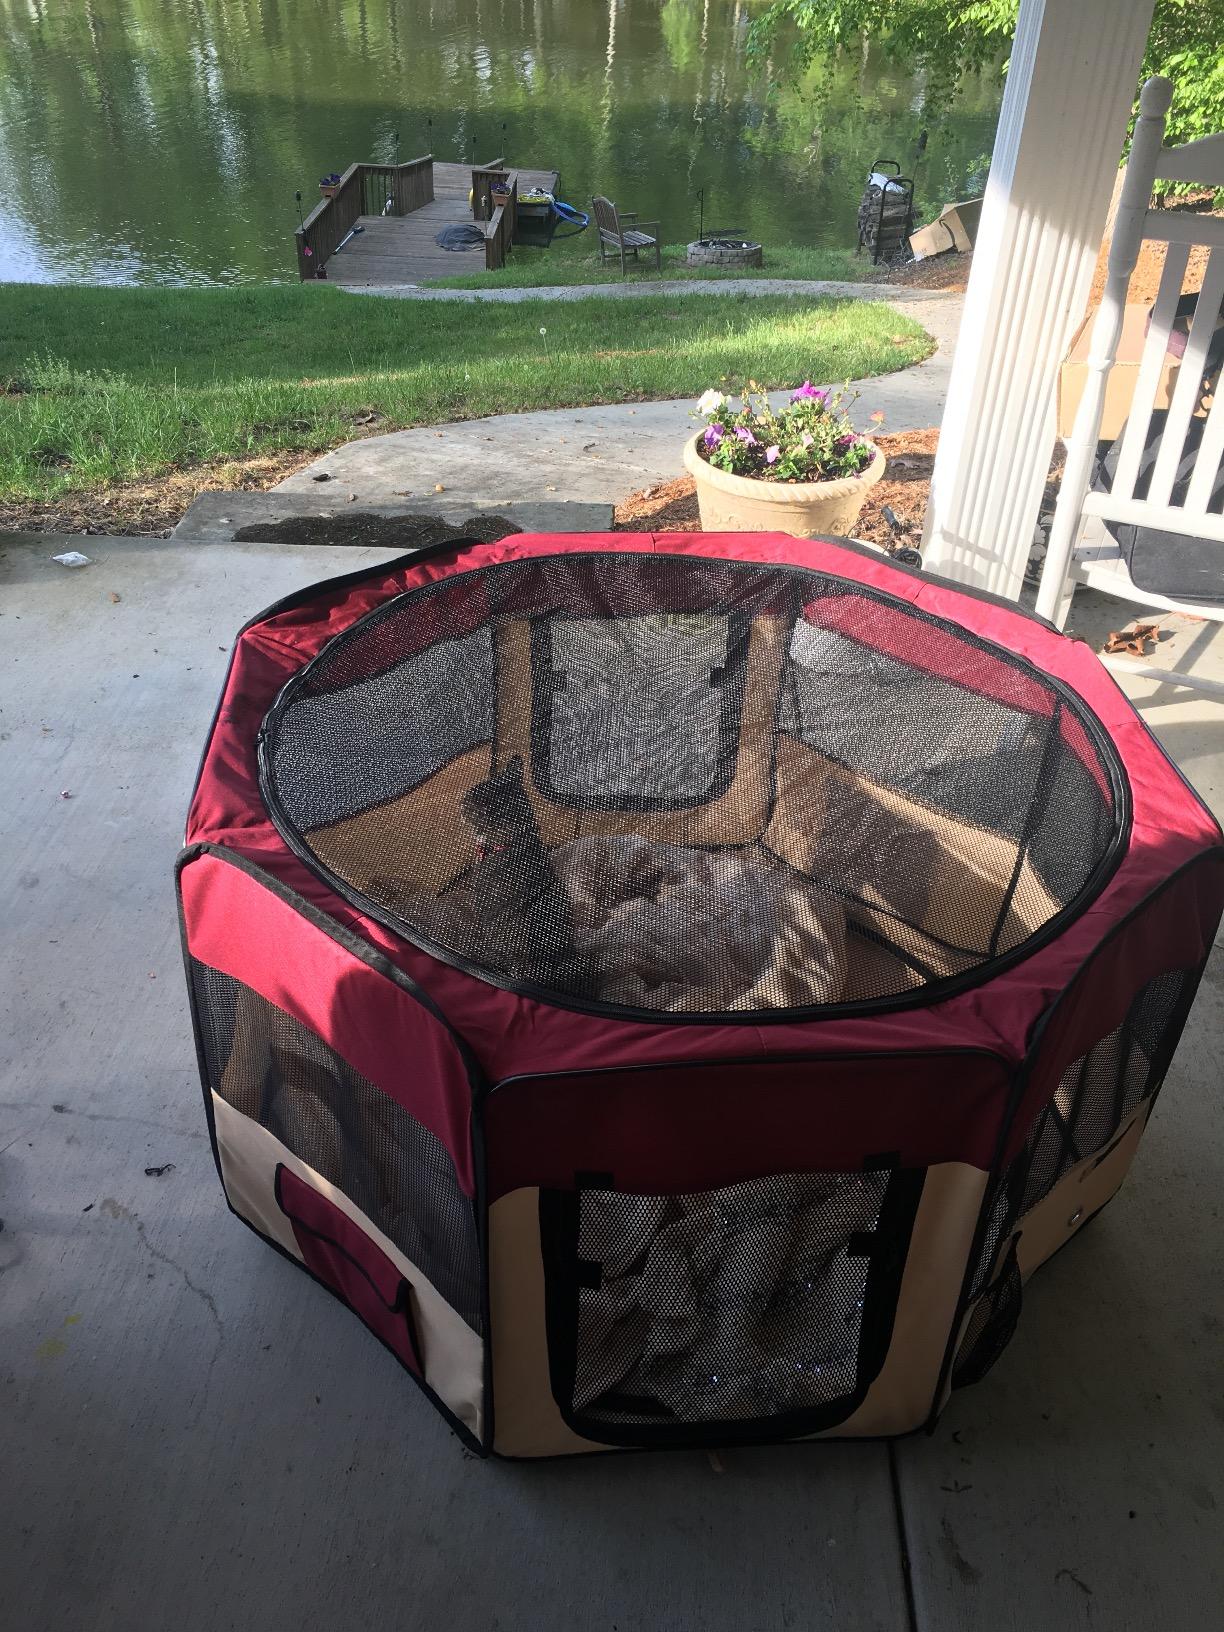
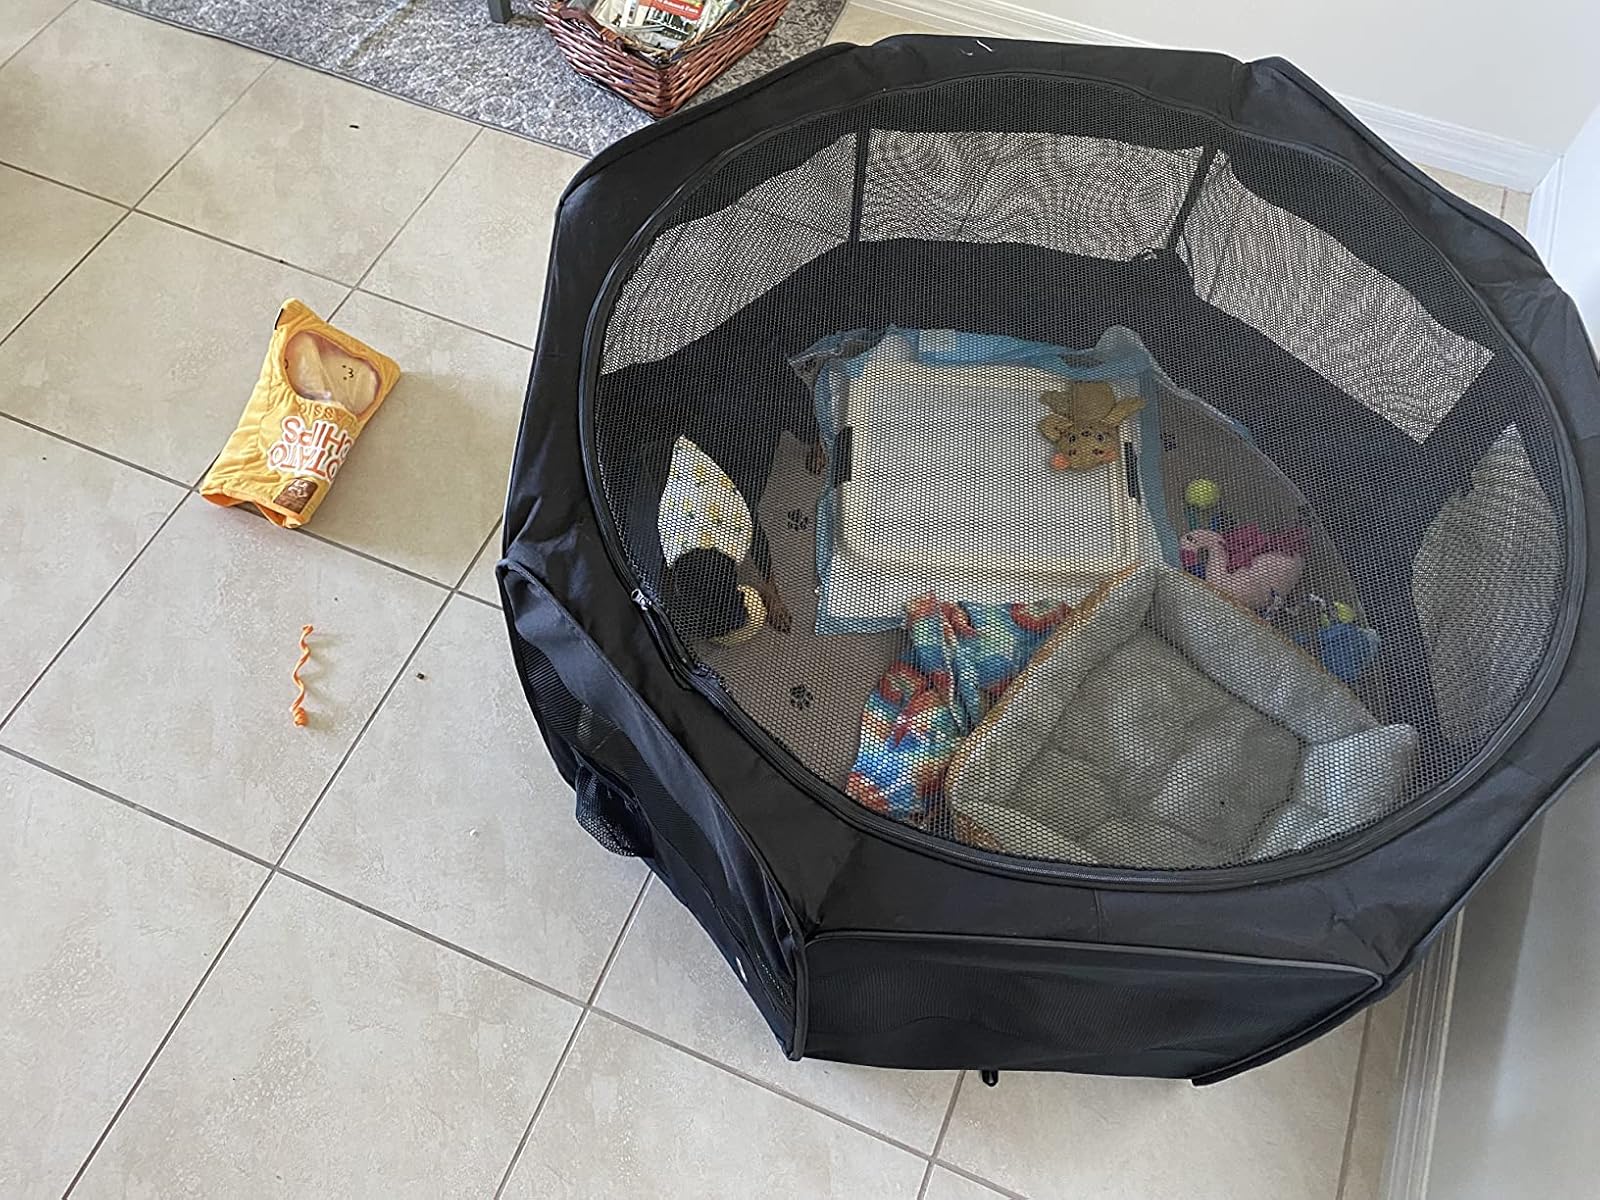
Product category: items_kennel
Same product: no